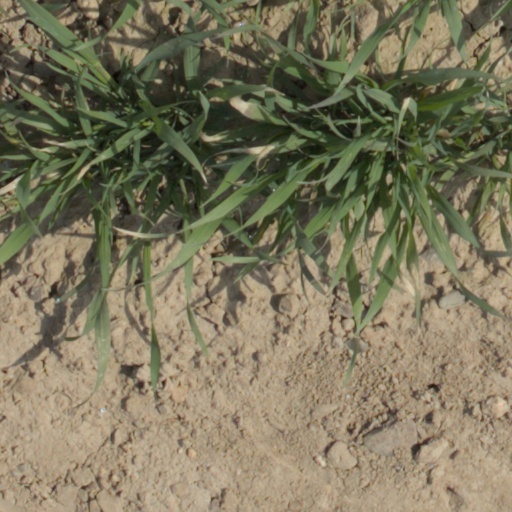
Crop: wheat